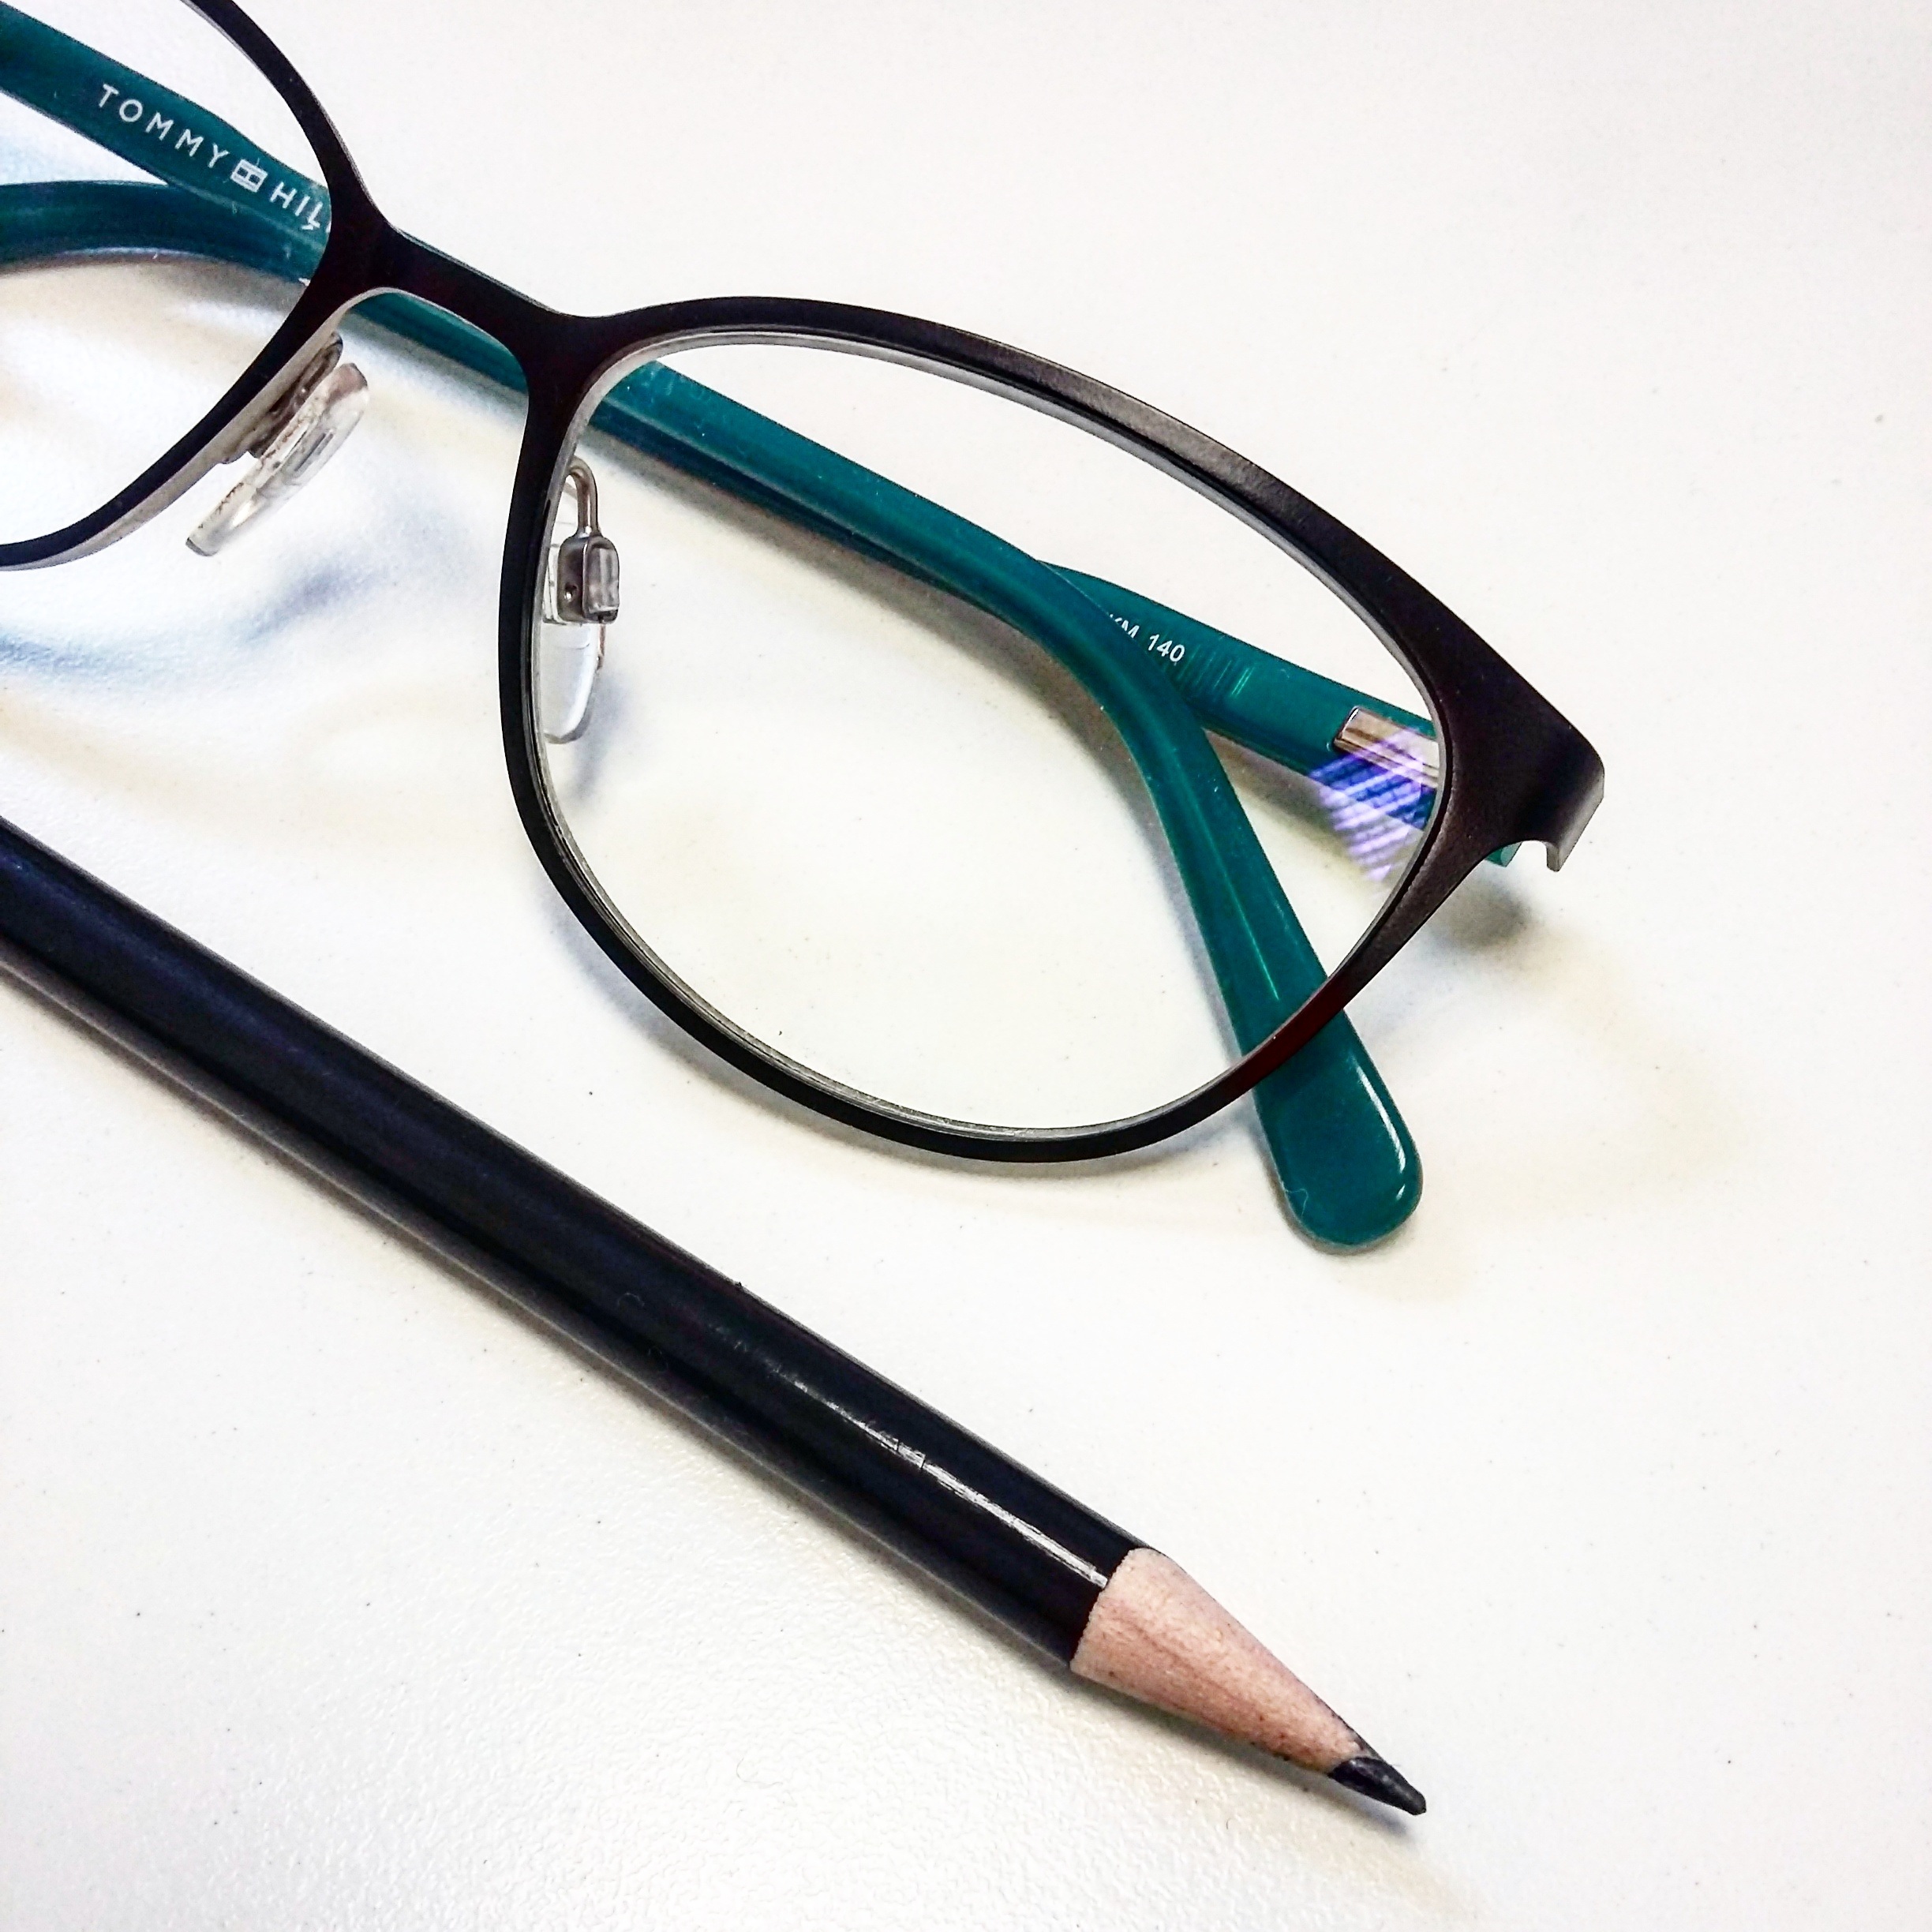
pencil, lens, office, glasses, eyewear, order, precision, lenses, vision care